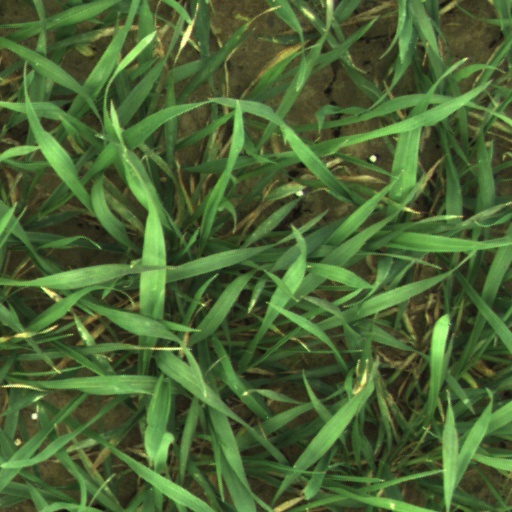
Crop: wheat